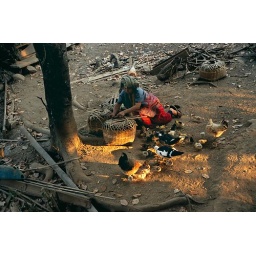
Karen hilltribe woman collects chickens in baskets for the night, Thailand